Jhangvi dialect

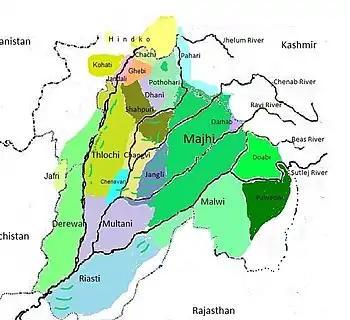
Map of dialects of Punjabi and relative languages

Jhangvi, also known as Jhangochi, is a western dialect of Punjabi, predominantly spoken in central Punjab, Pakistan. Its name is derived from Jhang, its main city. It is spoken throughout a widespread area, starting from Khanewal to Jhang District at either end of Ravi and Chenab. It is also spoken in Chinot, Okara, Sahiwal, Toba Tek Singh, Hafizabad, Mandi Bahauddin, Pakpattan, Bahawalnagar and Faisalabad.